Twomileborris (civil parish)

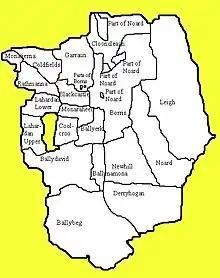
Townlands of Twomileborris civil parish. Notice the enclave of Rathcunikeen (which belongs to Ballymoreen) in the west of the parish between Lahardan Upper and Coolcroo

According to Samuel Lewis, in 1837 the Church of Ireland living was a rectory in the diocese of Cashel, formed at a time earlier than extant records by uniting the vicarages of Boly or Galvoly (civil parish of Galbooly) and Drom with the chapelry of Leogh (Leigh).